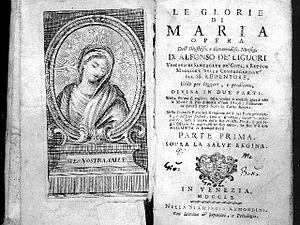
Alphonse Marie de Liguori est un prélat, fondateur de la congrégation du Très Saint Rédempteur, reconnu saint et docteur de l'Église par l'Église catholique.